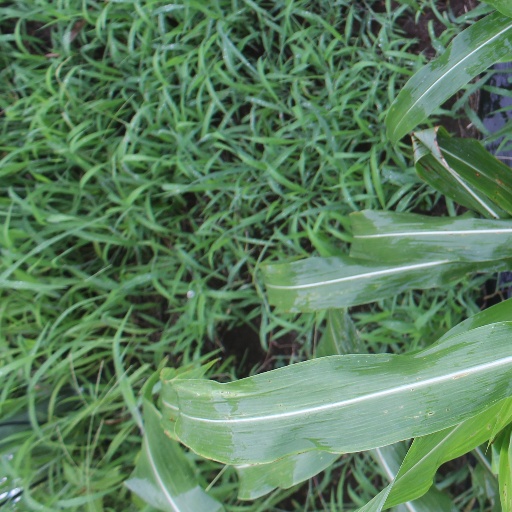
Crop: sorghum